Roberto Cláudio

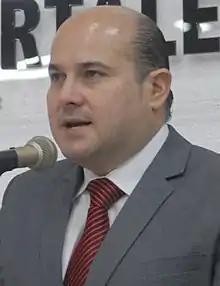

Roberto Cláudio Rodrigues Bezerra is a Brazilian politician, the former mayor of Fortaleza, the fifth largest city in Brazil, from 2013 to 2021.